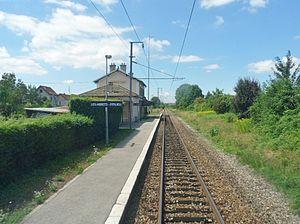
Vue de la gare des Abrets-Fitilieu, entre Lyon et Chambéry, en Isère.
Les Abrets est une ancienne commune française située dans le département de l'Isère en région Auvergne-Rhône-Alpes, devenue, le 1ᵉʳ janvier 2016, une commune déléguée de la commune nouvelle des Abrets en Dauphiné.
Fitilieu est une ancienne commune française située dans le département de l'Isère en région Auvergne-Rhône-Alpes, devenue, le 1ᵉʳ janvier 2016, une commune déléguée de la commune nouvelle des Abrets en Dauphiné.
La gare des Abrets - Fitilieu est une gare ferroviaire française de la ligne de Saint-André-le-Gaz à Chambéry, située sur le territoire de la commune des Abrets-en-Dauphiné, dans le département de l'Isère en région Auvergne-Rhône-Alpes.